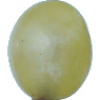
Label: Grape White 1